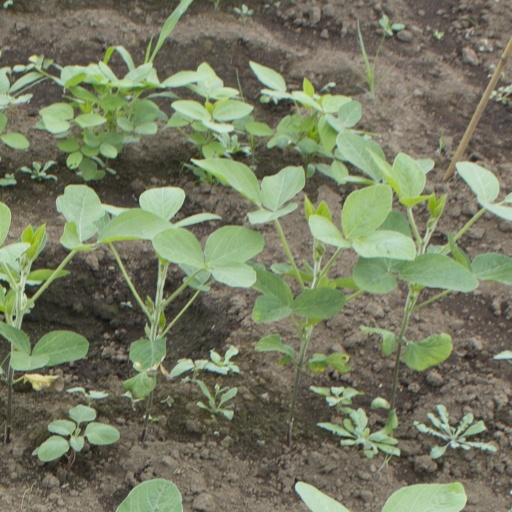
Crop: soybean